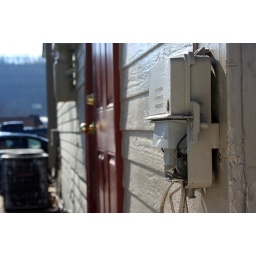
Something else I photograph while sitting in my car waiting for the line to move.